Clio, Iowa

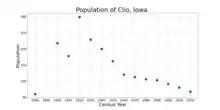
The population of Clio, Iowa from US census data

As of the census of 2020, there were 67 people, 24 households, and 10 families residing in the city. The population density was 89.7 inhabitants per square mile (34.6/km). There were 33 housing units at an average density of 44.2 per square mile (17.1/km). The racial makeup of the city was 97.0% White, 0.0% Black or African American, 0.0% Native American, 1.5% Asian, 0.0% Pacific Islander, 0.0% from other races and 1.5% from two or more races. Hispanic or Latino persons of any race comprised 0.0% of the population.